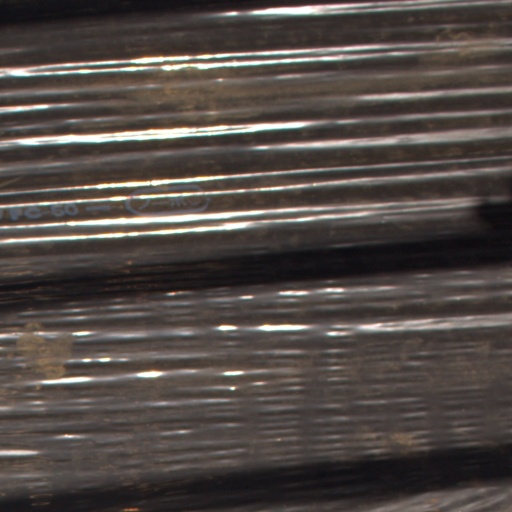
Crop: Jerusalem artichoke